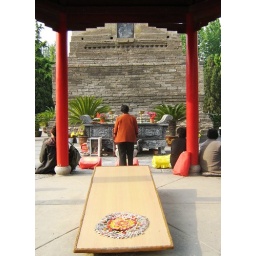
A group of people sitting and praying under a Pagoda in the Buddhist Temple of Baimasi (temple of the white horse).